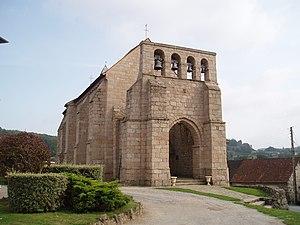
église de Saint-Quentin-La-Chabanne
Cet article recense les monuments historiques français classés en 1914.
Saint-Quentin-la-Chabanne est une commune française située dans le département de la Creuse, en région Nouvelle-Aquitaine.
L'église Saint-Quentin est une église catholique située à Saint-Quentin-la-Chabanne, en France.